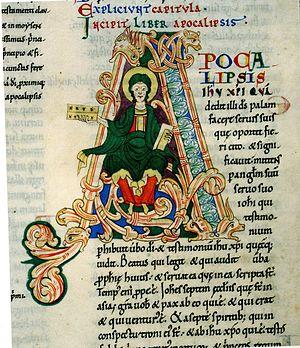
La cathédrale de Durham est située dans la cité de Durham dans le comté de Durham, en Angleterre. Fondée en 1093, c'est le premier édifice anglais à avoir reçu des voûtes sur toutes ses parties, à être à la fois une abbatiale et une cathédrale, le siège d'un pèlerinage important aux reliques de saint Cuthbert et un point de défense de l'Angleterre face à l'Écosse. Elle est inscrite avec le château de Durham au Patrimoine mondial de l'UNESCO en 1986.
L'art roman en Angleterre est introduit par le roi Édouard le Confesseur à l'abbaye de Westminster consacrée en 1065. La conquête normande de l'Angleterre de 1066 et l'invasion entraînent la naissance d'un art roman anglais qu'il ne faut pas confondre avec celui s'épanouissant en Normandie continentale. Guillaume le Conquérant devenu roi d'Angleterre organise ce pays et en retire de grandes richesses qui financent de nombreux chantiers en Normandie et en Angleterre où de nombreux religieux normands sont mis à la tête d'importants diocèses. L'influence normande, forte après l'invasion, intègre progressivement la culture anglo-saxonne.